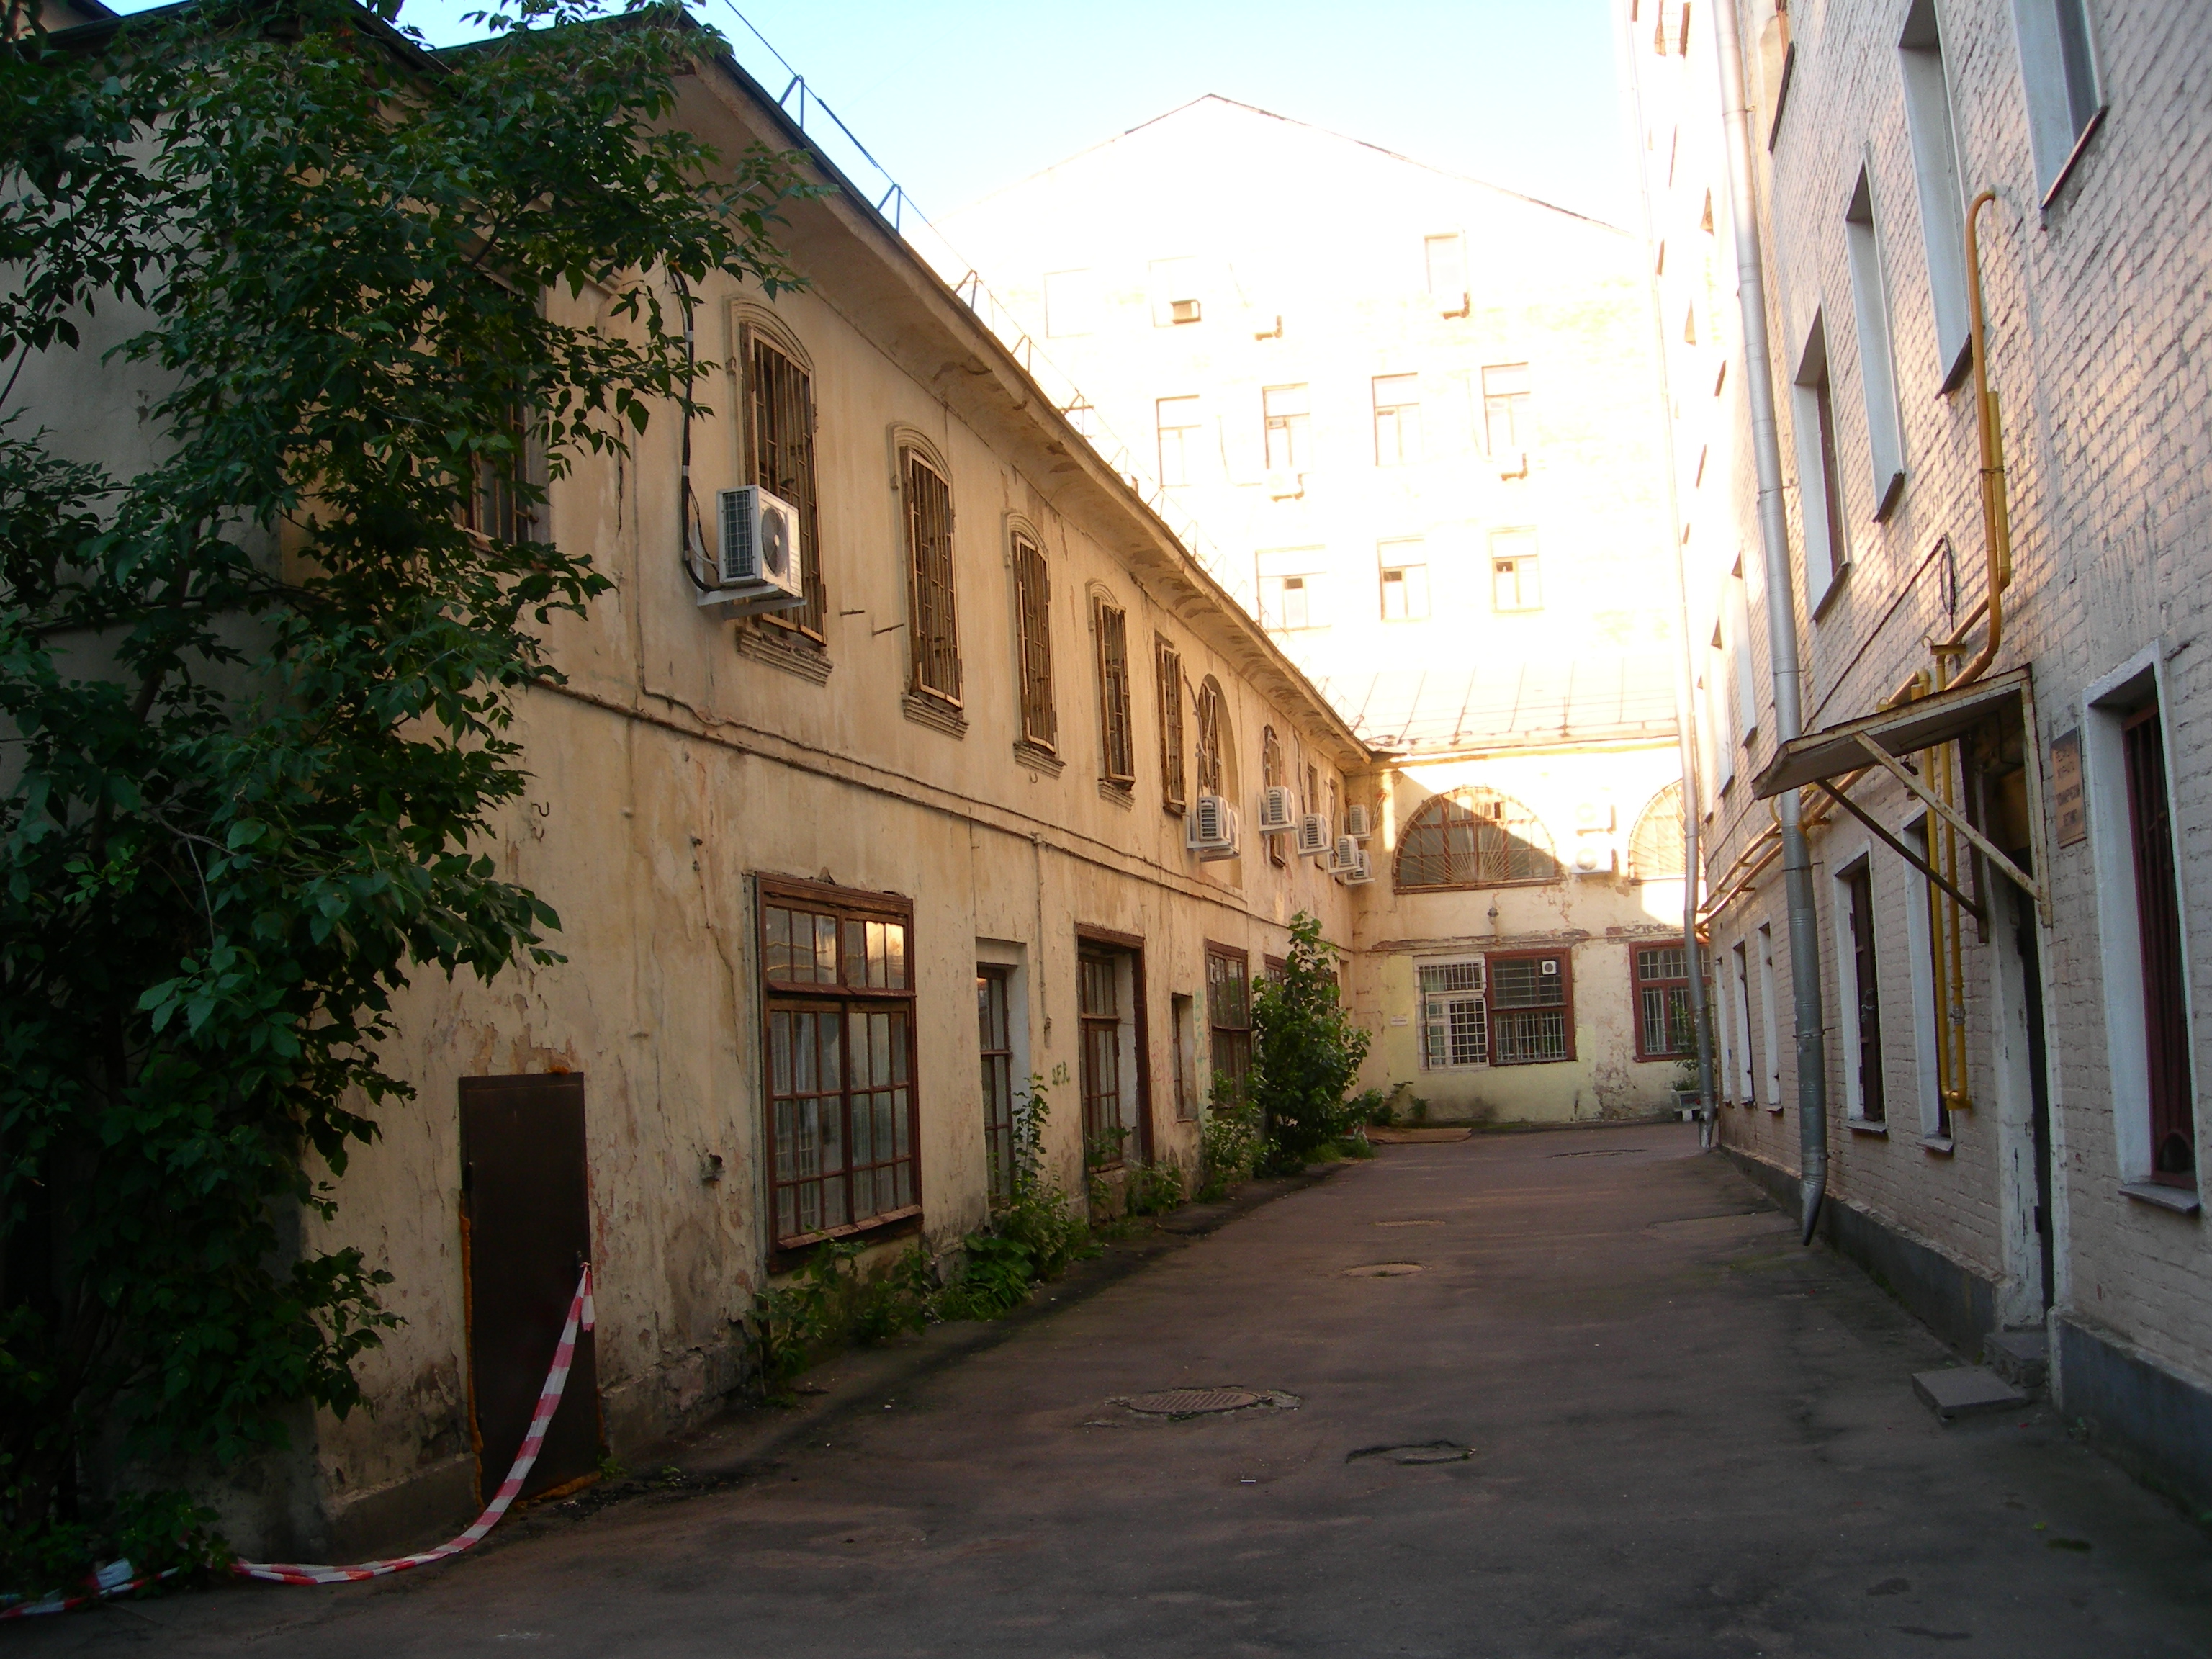
architecture, road, street, house, town, building, alley, city, cityscape, village, facade, property, nikon, courtyard, infrastructure, moscow, estate, cityscapes, coolpix, 7900, e7900, neighbourhood, urban area, residential area, human settlement